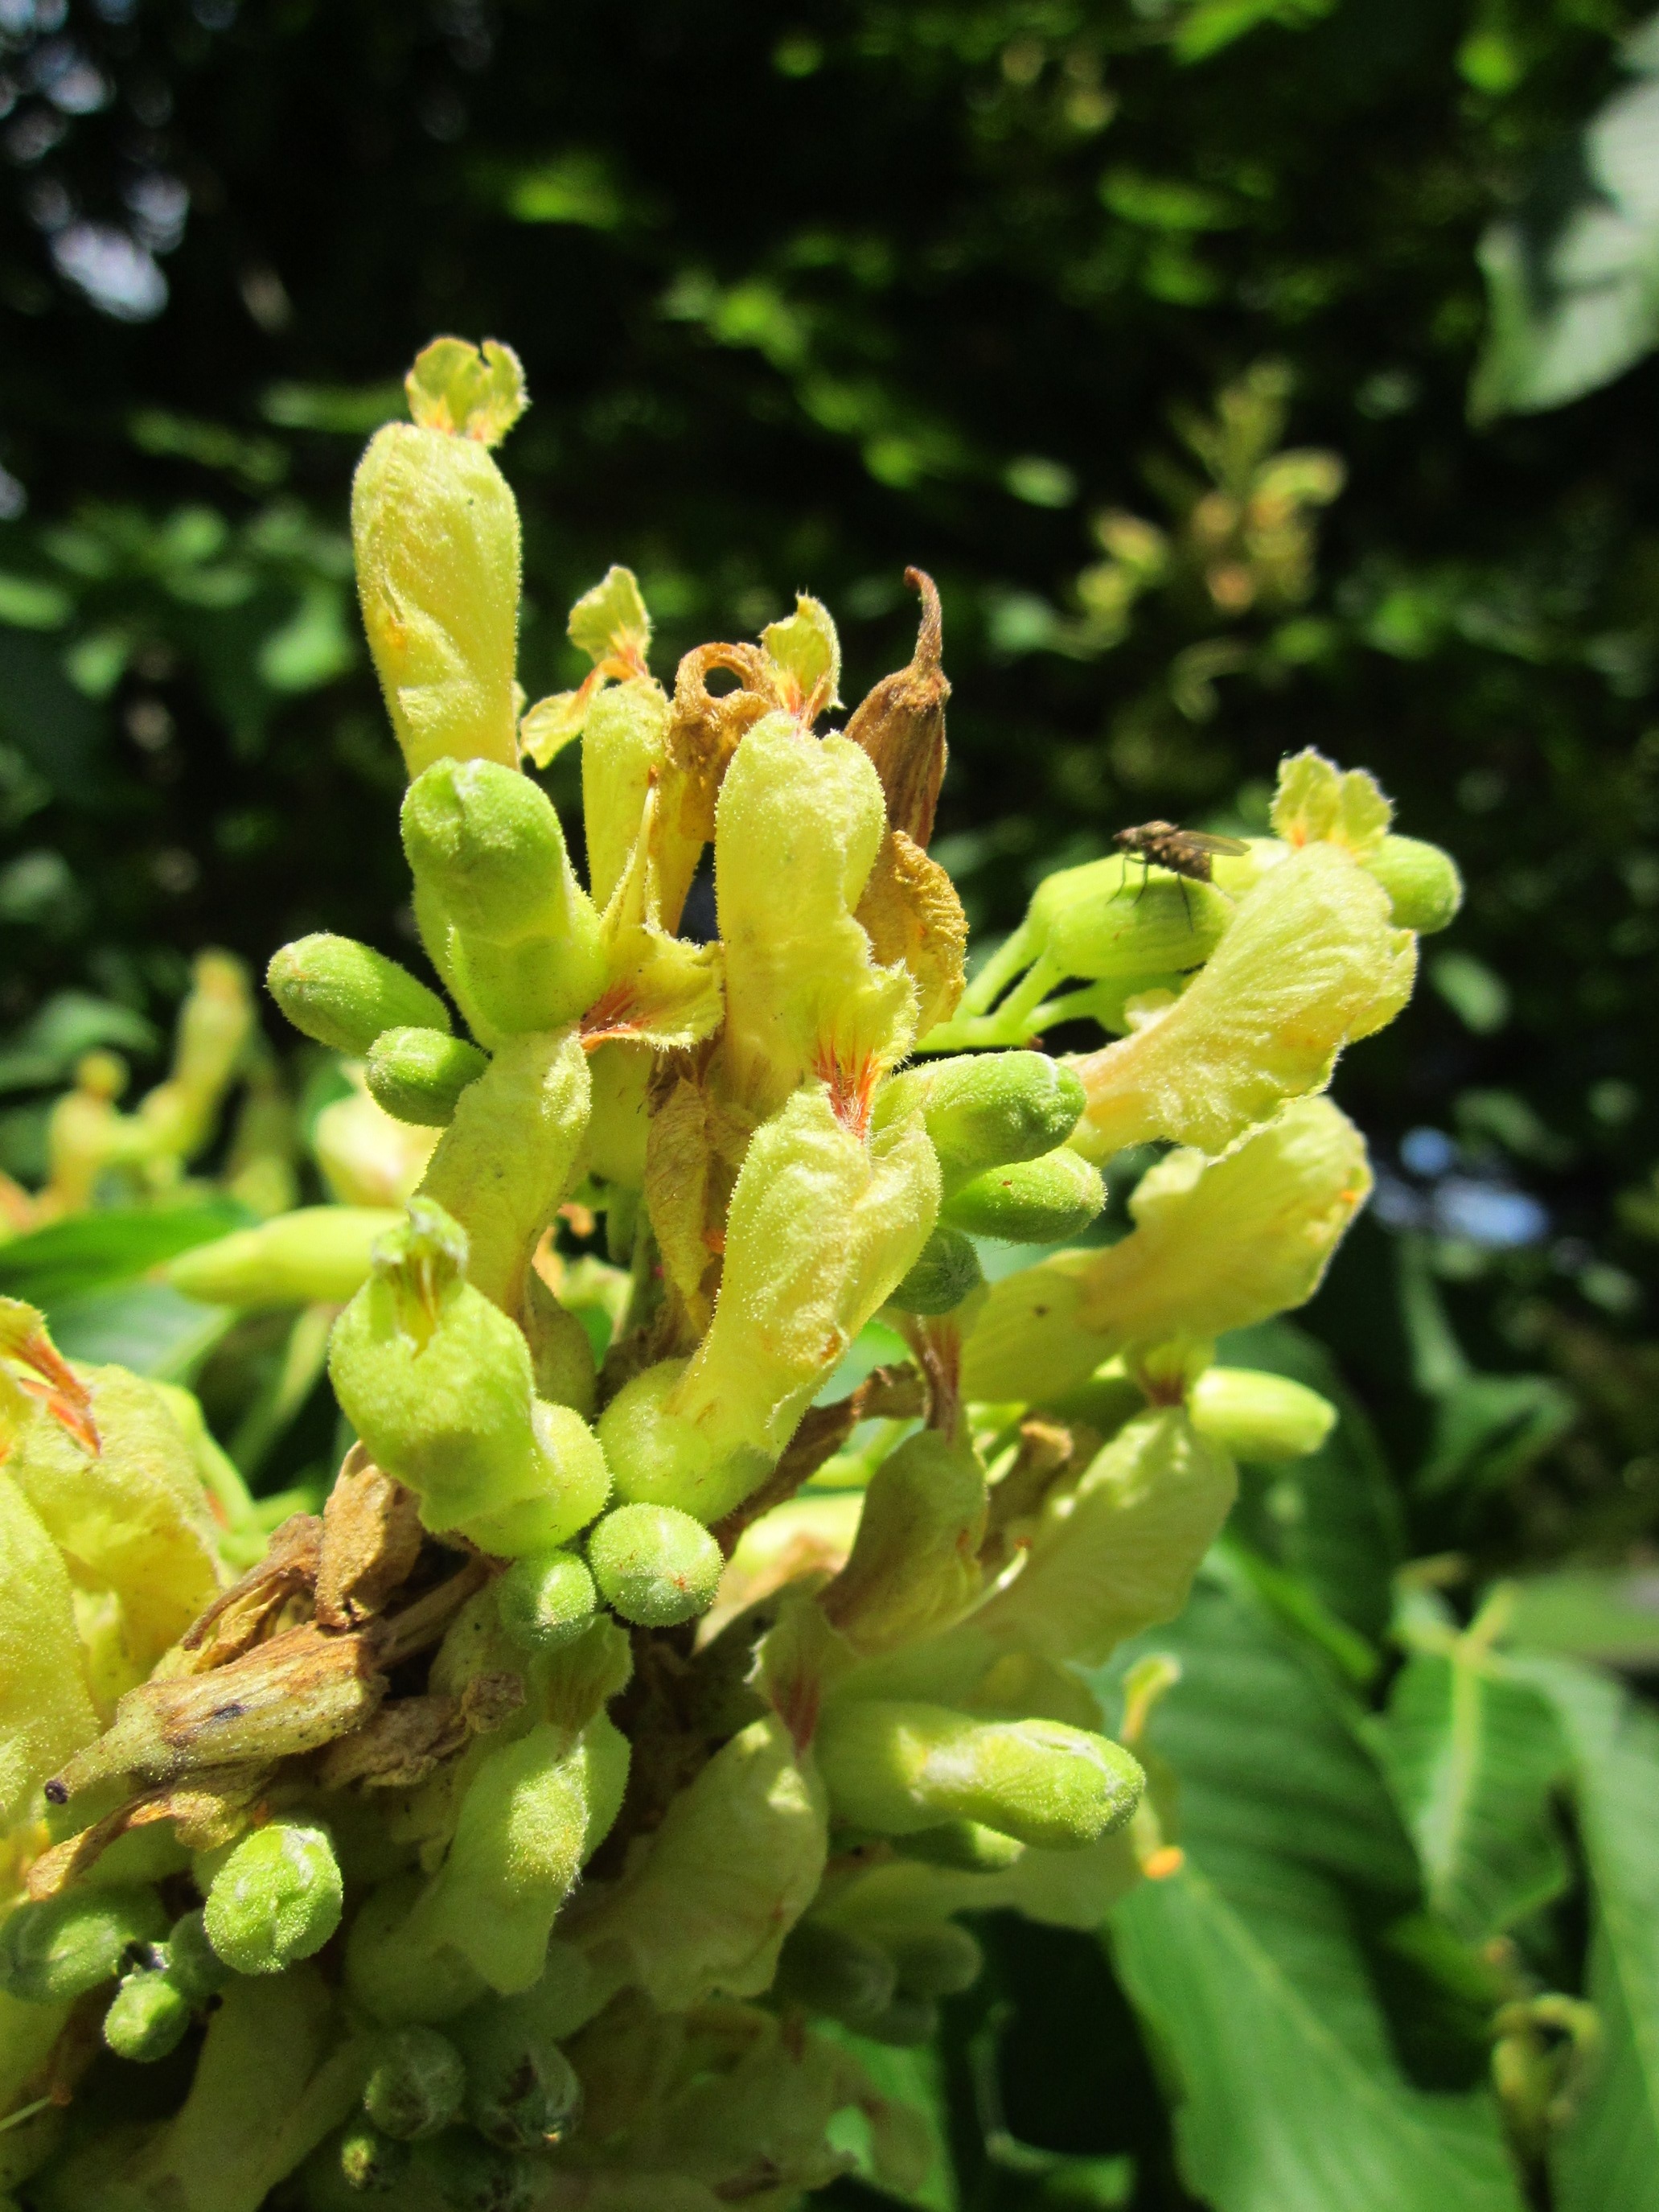
tree, plant, leaf, flower, food, herb, produce, botany, blooming, flora, wildflower, shrub, species, macro photography, inflorescence, flowering plant, common buckeye, verbascum, aesculus flava, yellow buckeye, sweet buckeye, land plant, neottia nidus avis